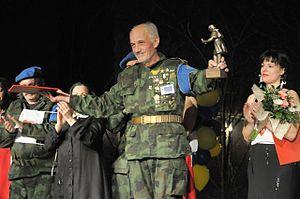
Le Knjaževsko-srpski teatar est un théâtre situé à Kragujevac, en Serbie. Créé en 1835 à l'initiative du prince Miloš Obrenović et le premier directeur a été Joakim Vujić, c'est le plus ancien théâtre professionnel du pays. Il est actuellement dirigé par Dragan Jakovljević et dispose d'une troupe constituée de vingt-cinq acteurs.
La Statuette de Joakim Vujić est un prix de Théâtre attribué par le Knjaževsko-srpski teatar tous les 15 février, lors du Jour du Théâtre. Il est ainsi nommé en l'honneur de Joakim Vujić, traducteur, écrivain et dramaturge réputé, qui fut le premier directeur du Knjaževsko-srpski teatar en 1835.